Castelluccio culture

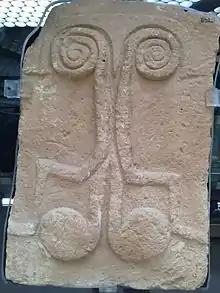
Tomb door from the Culture of Castelluccio representing a sexual act.

Castelluccio culture is an archaeological feature dating to Ancient Bronze Age (2000 B.C. approximately) of the prehistoric civilization of Sicily, originally identified by Paolo Orsi on the basis of a particular ceramic style, in the homonymous village, between Noto and Siracusa.